List of flexible-fuel vehicles by car manufacturer

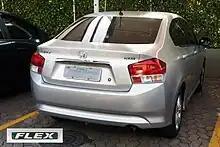
Honda City flex (Brazilian version).

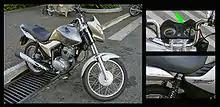
Honda CG 150 Titan Mix, the first flex-fuel motorcycle sold in the world.

Honda offers the following vehicles in the Brazilian market under the label "Flex". These vehicles, including the motorcycles, are capable of running on any blend from E20-E25 to E100.